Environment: real
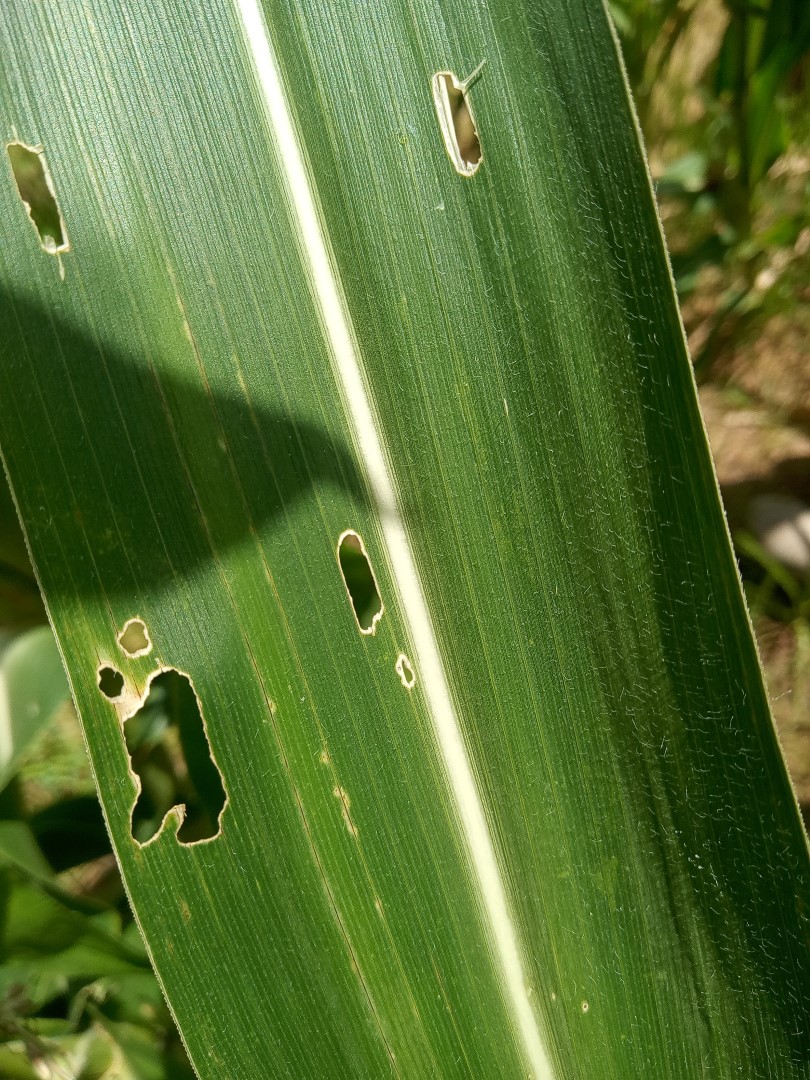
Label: fall_armyworm